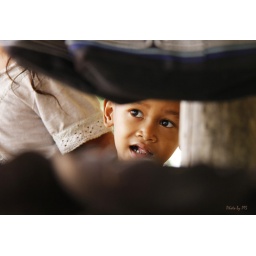
The boy I met in the way to Kulen mountain - Siem Reap. _MG100_8685